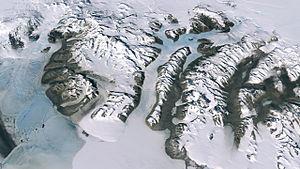
La chaîne Transantarctique, ou monts Transantarctiques, est une longue chaîne de montagnes située en Antarctique et traversant une grande partie du continent, de la terre Victoria à la mer de Weddell, en séparant sa partie orientale d'une part de sa partie occidentale et de la côte ouest de la mer de Ross d'autre part. Elle est entrecoupée par de nombreux glaciers alimentés par l'inlandsis Est-Antarctique et s'épanchant depuis le plateau Antarctique. Elle culmine à 4 528 mètres d'altitude au mont Kirkpatrick et possède vingt sommets d'au moins 4 000 mètres d'altitude. Malgré le climat polaire qui y règne, la glace n'est pas partout présente dans la chaîne, à l'instar des vallées sèches de McMurdo où les précipitations sont rares et l'évaporation intense en été, même si des cours d'eau intermittents issus de la fonte des glaciers parviennent brièvement à se former ; en hiver il fait généralement trop froid pour que la neige puisse tomber, en particulier au sud et à haute altitude, où elle s'accumule essentiellement sous l'effet du vent.
Le glacier Ferrar est un glacier antarctique mesurant environ 56 km de long et s'étendant du plateau de la Terre Victoria jusqu'à New Harbor dans le détroit de McMurdo. Le glacier naît entre la chaîne Quatermain et le chaînon de la Royal Society, s'épanche vers le nord-est, puis bifurque vers l'est au niveau de Knobhead, où il s'appuie contre le glacier Taylor. De là il continue entre le versant sud des collines Kukri et le versant nord du chaînon de la Royal Society jusqu'à New Harbor.